Fields of Fire (novel)

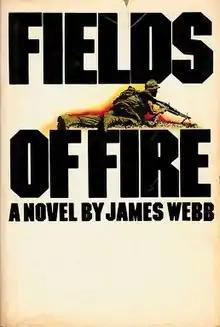
First edition

Fields of Fire is a novel by U.S. Senator Jim Webb, first published in 1978. It is a work of fiction which depicts a platoon of Marines serving in the Vietnam War.